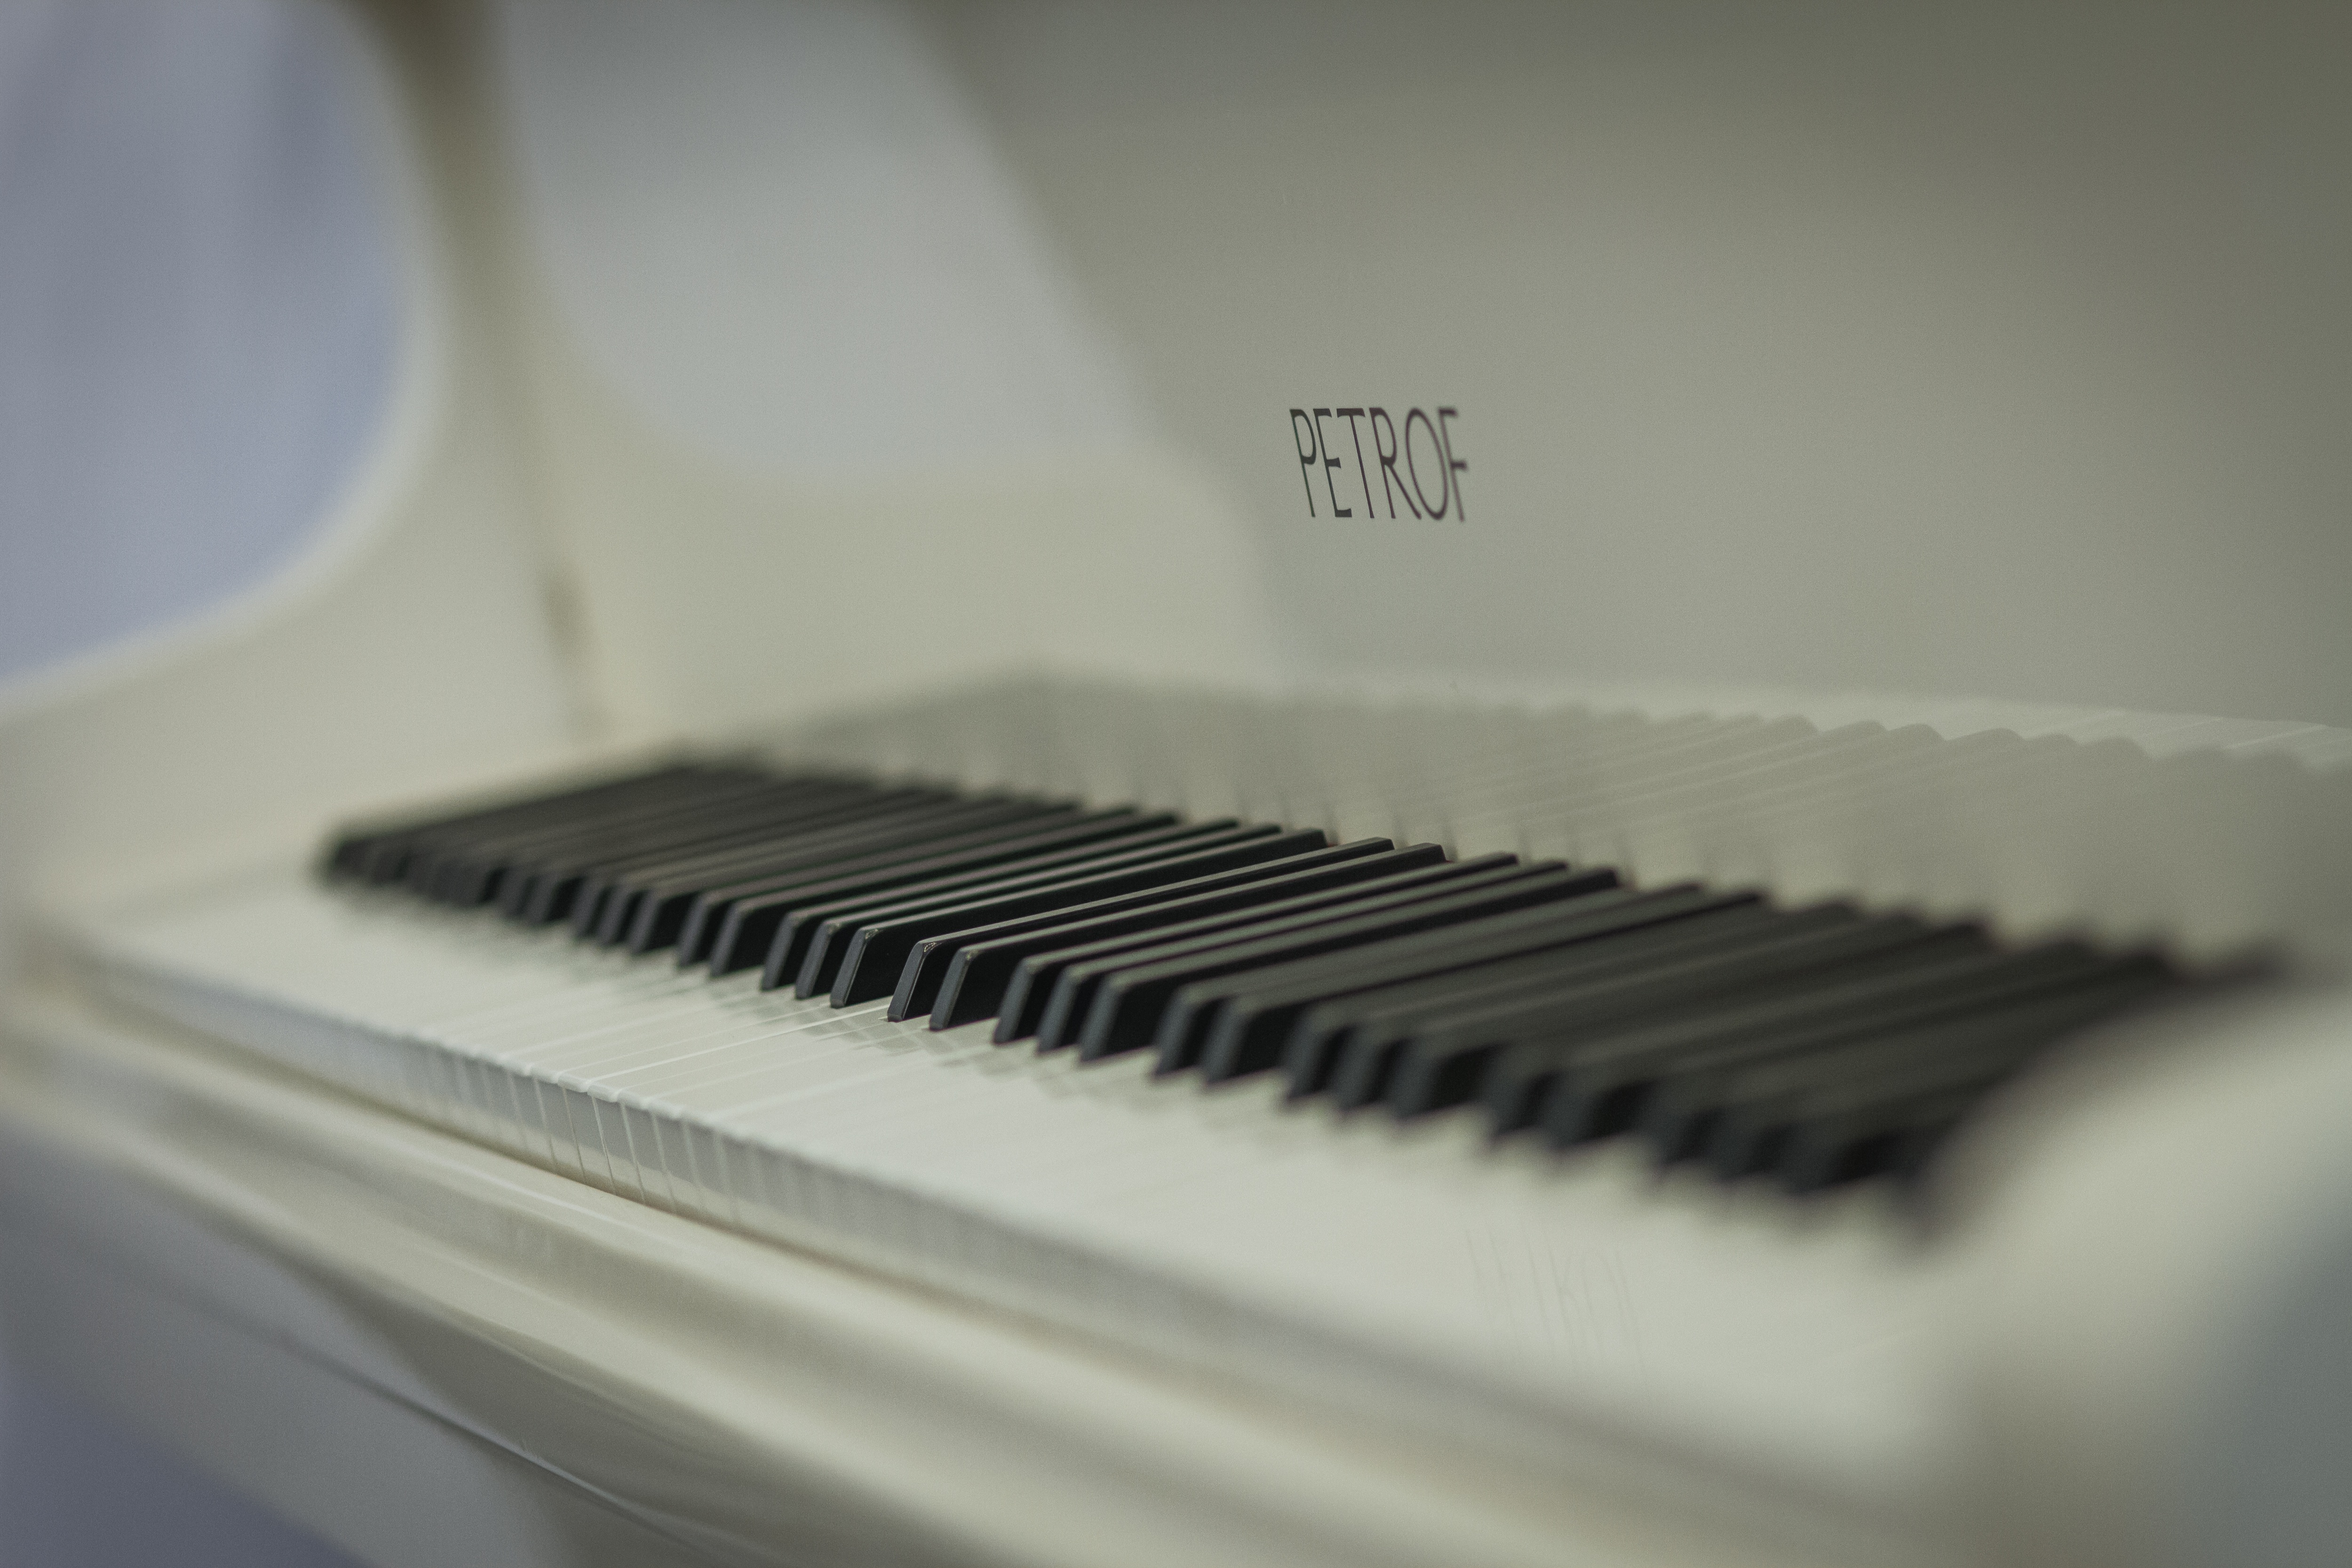
keyboard, technology, white, piano, musical instrument, grand piano, string instrument, digital piano, electronic device, musical keyboard, computer component, electronic instrument, electric piano, player piano, klafishi